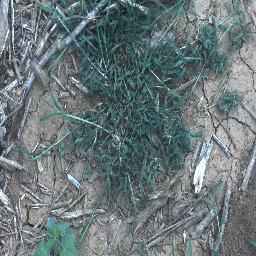
Label: negative